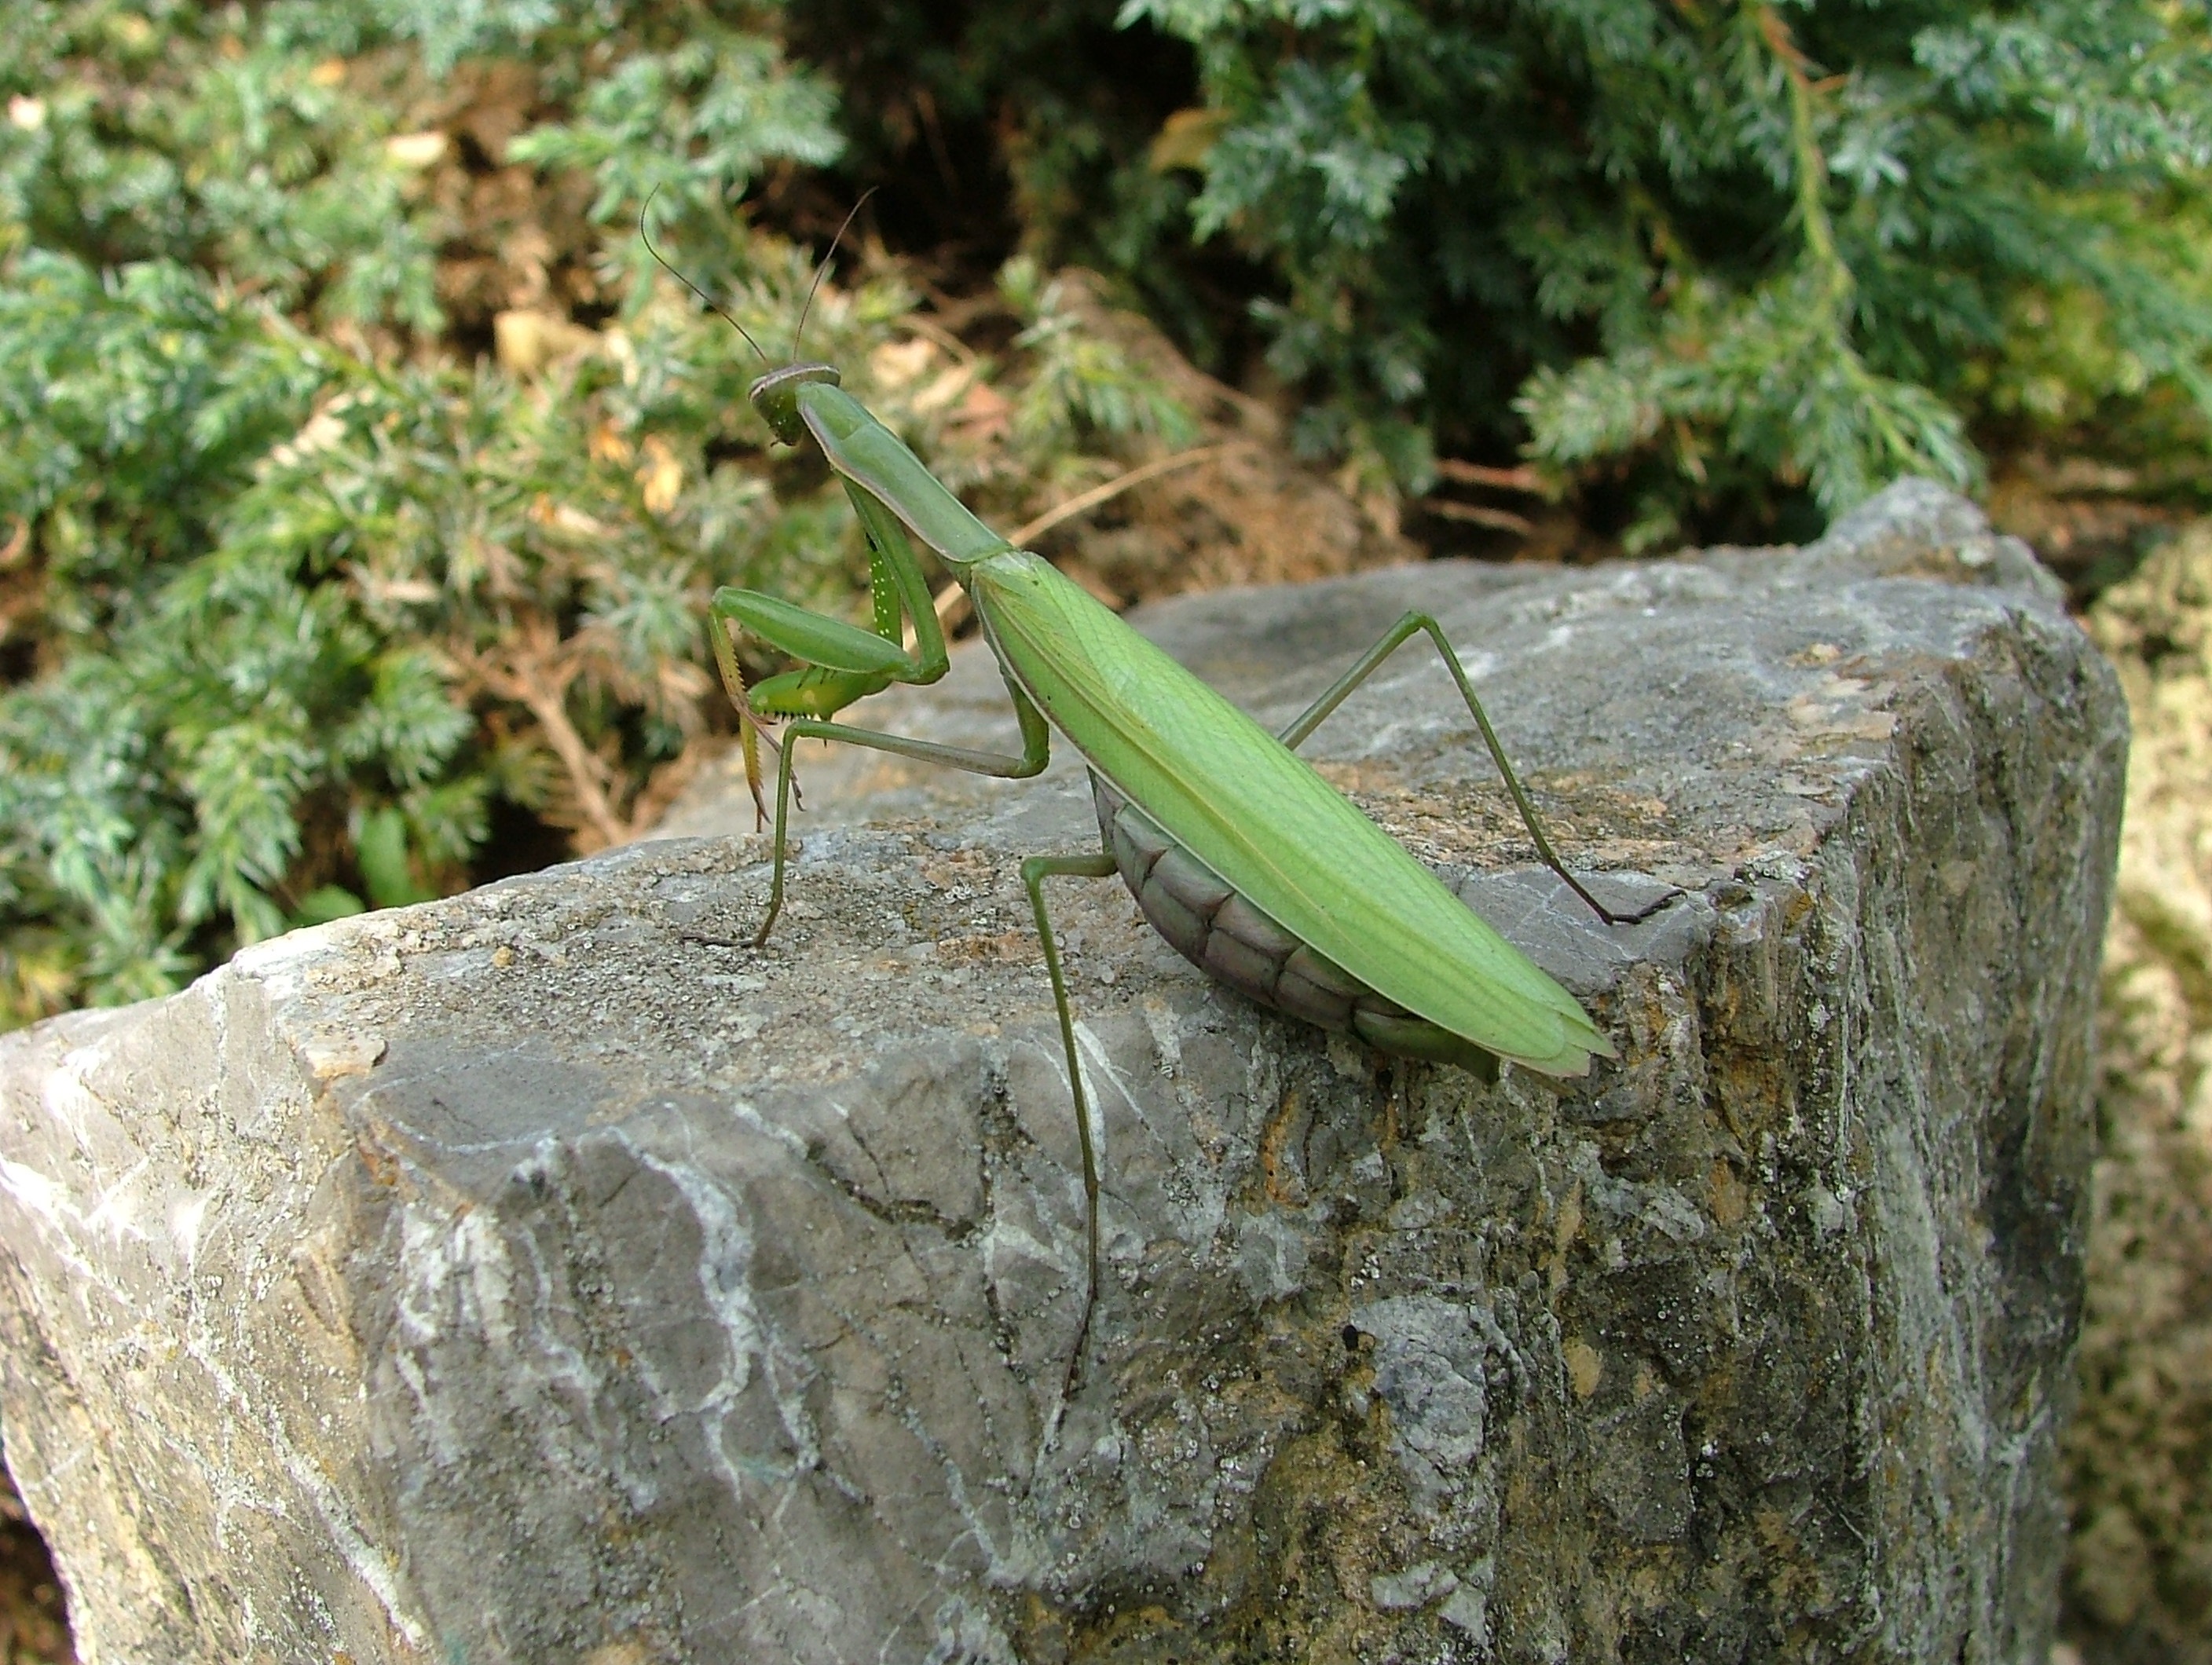
wildlife, green, insect, fauna, invertebrate, mantis, beetle